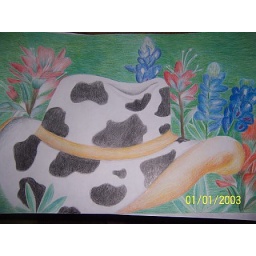
My rodeo artwork. :D it's a cow-print hat in a field of bluebonnet's and Indian paintbrushes.